Carentan station

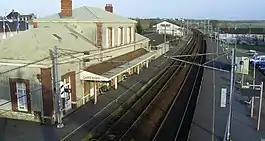
Carentan station in 2007

Gare de Carentan is a railway station serving the town Carentan, Manche department, Normandy, northwestern France.